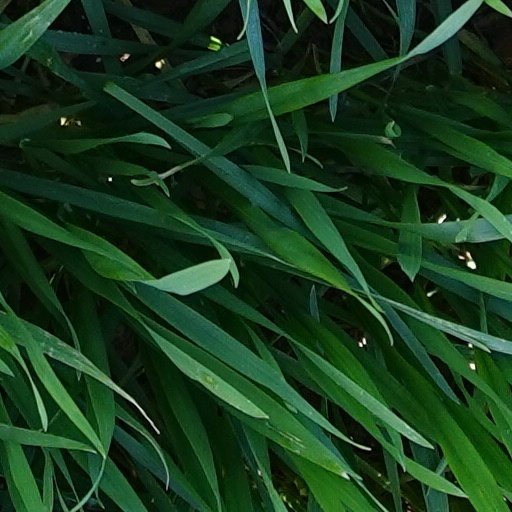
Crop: wheat